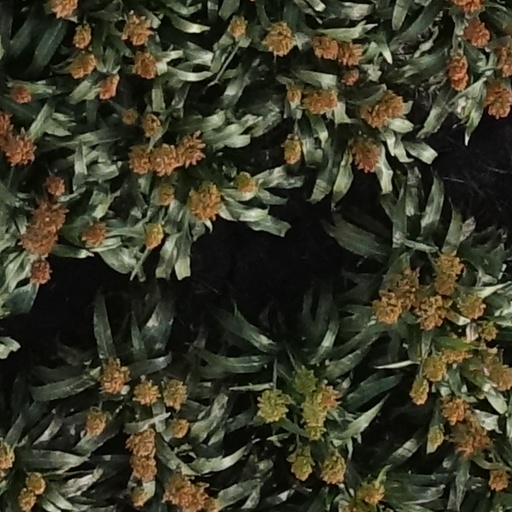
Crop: sorghum